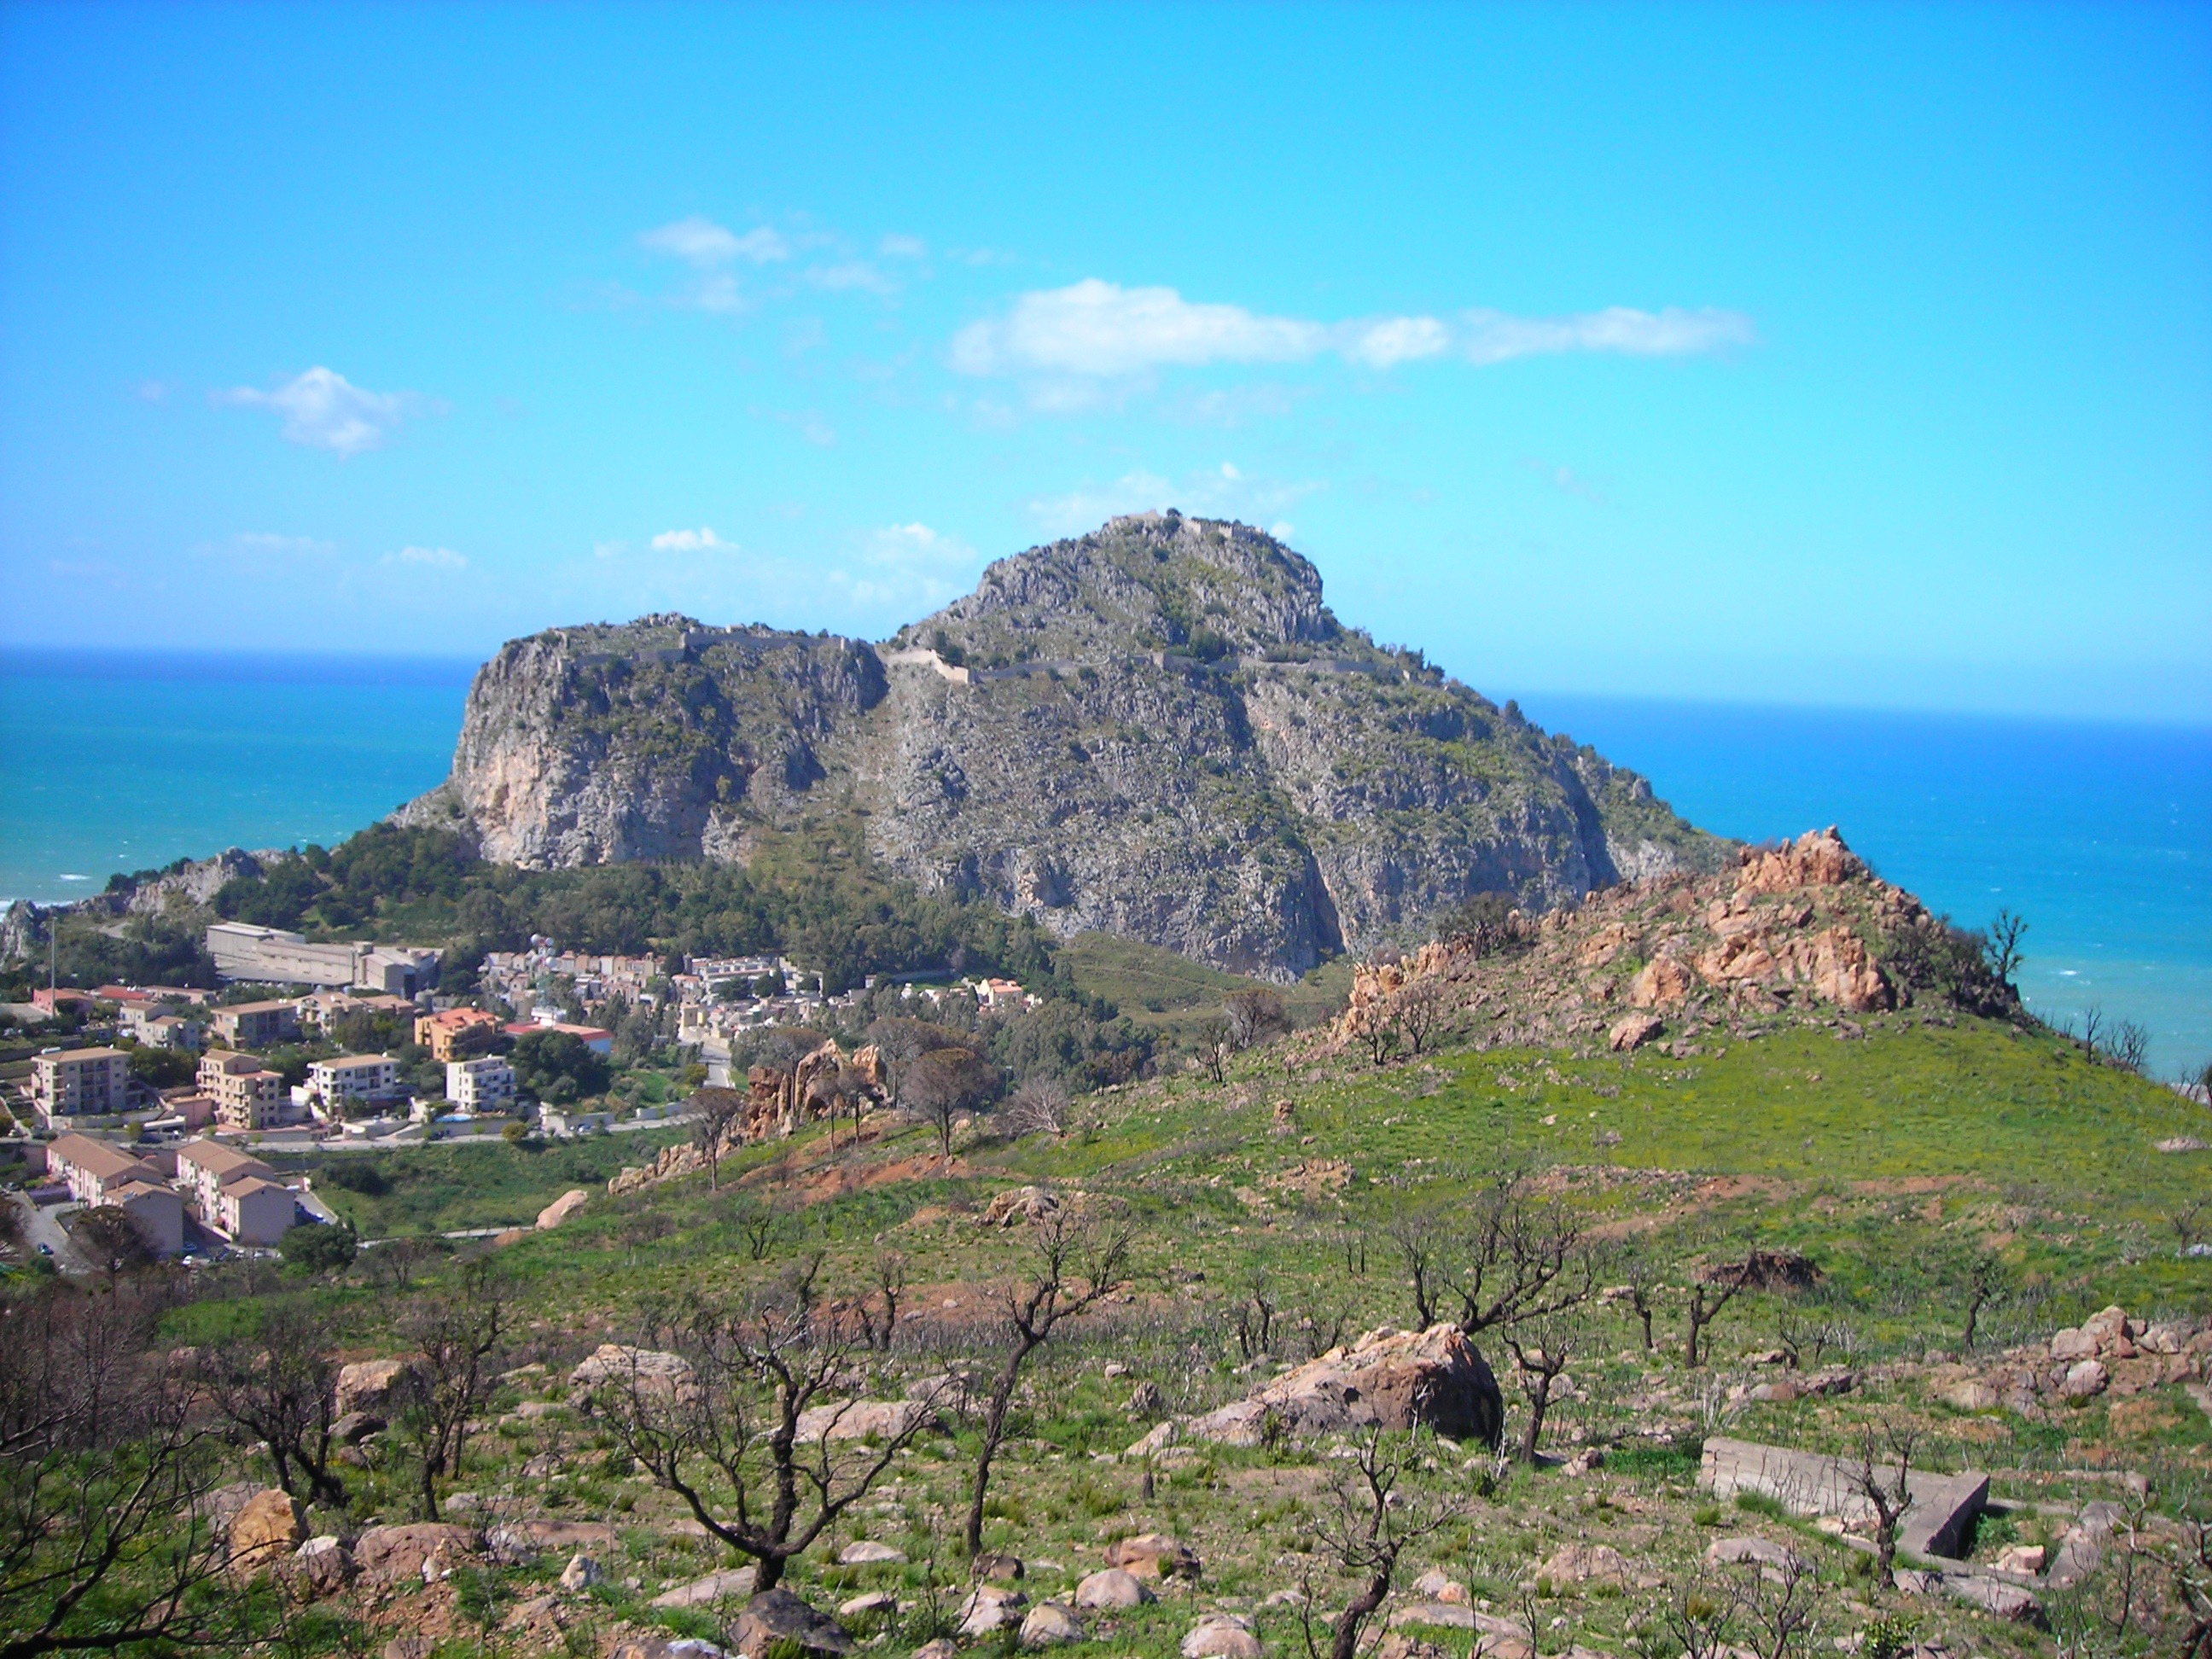
landscape, sea, coast, rock, mountain, hill, panorama, vacation, village, cliff, mediterranean, bay, italy, tourism, terrain, place, azure, plateau, cape, landform, geographical feature